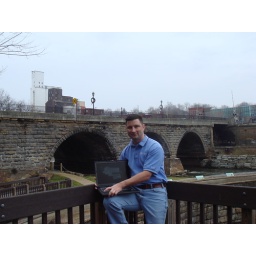
Steve in front of main street bridge in Kent